Ford Torino

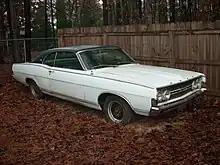
1968 Ford Torino 2-Door Hardtop (unrestored)

Styling was drastically changed from the 1967 Fairlane models, boosting size and weight. The front fascia had a full width recessed grille, with horizontal quad headlights placed at the outer edges. Some models had horizontal dividing bars in the grille. To meet new regulations introduced in 1968, parking lights were placed at the outer edge of the front fenders and wrapped around the corner to also act as side marker lights. The body sides were smooth with one horizontal body crease running just below the beltline from front to back. The rectangular taillights were vertically situated in the rear panel above the rear bumper. Reverse lights sat in the middle of the taillights, and reflectors were on the rear edge of the quarter panel.